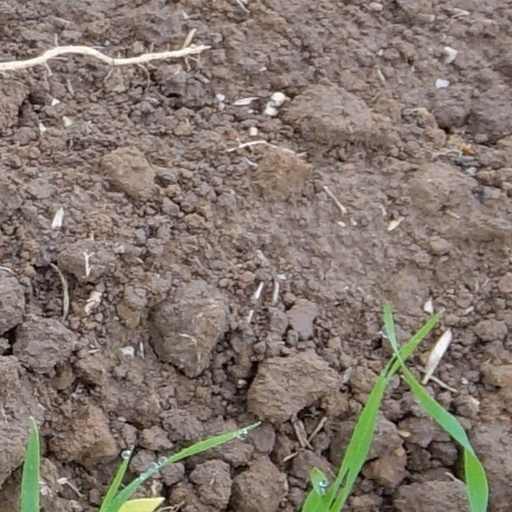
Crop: wheat